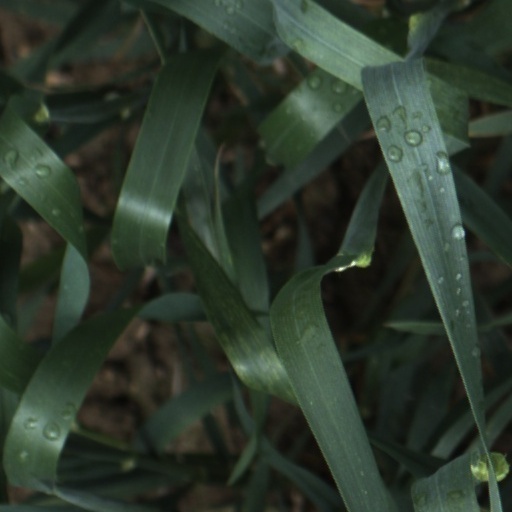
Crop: wheat